Studentenstadt

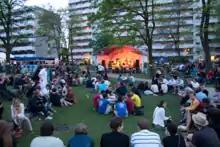
StuStaCulum 2010

The highpoint of cultural life at Studentenstadt is the Student Culture Festival, or "StuStaCulum", a festival held annually since 1989 in early summer by many theatre groups, bands, and artists. It attracts about 20,000 visitors every year.